Rigid-framed electric locomotive

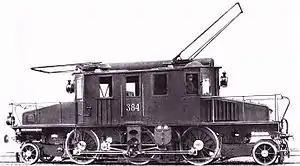
Photograph of an Italian centre-cab electric locomotive with large overhead bow collectors for the two-wire three-phase system

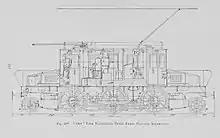
Sectioned drawing of an Italian centre-cab electric locomotive with two large motors beneath the cab floor, driving the wheels through triangular coupling rods to the centre axle

This first 1′C1′ arrangement was only a common one for electric locomotives in the early years. It was used for some early AC examples, mostly Italian, between 1900 and 1920. Italian railways had begun electrification with a low-frequency three-phase AC system, to the designs of the Hungarian Kálmán Kandó. These used large, 2 metre diameter, motors, powerful enough that only one or two motors were needed for the locomotive, but also too large diameter to be mounted easily for a drive to the axle. Accordingly, Kandó frame mounted the motors on resilient springs and used coupling rod drives to the wheels.